Grape Bowl

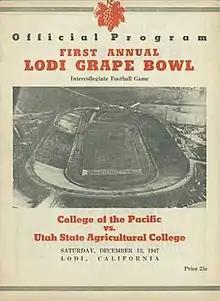
Cover of 1947 Official Program

The Grape Bowl was a postseason college football bowl game played in 1947 and 1948. It was held at the Grape Bowl stadium, in Lodi, California.